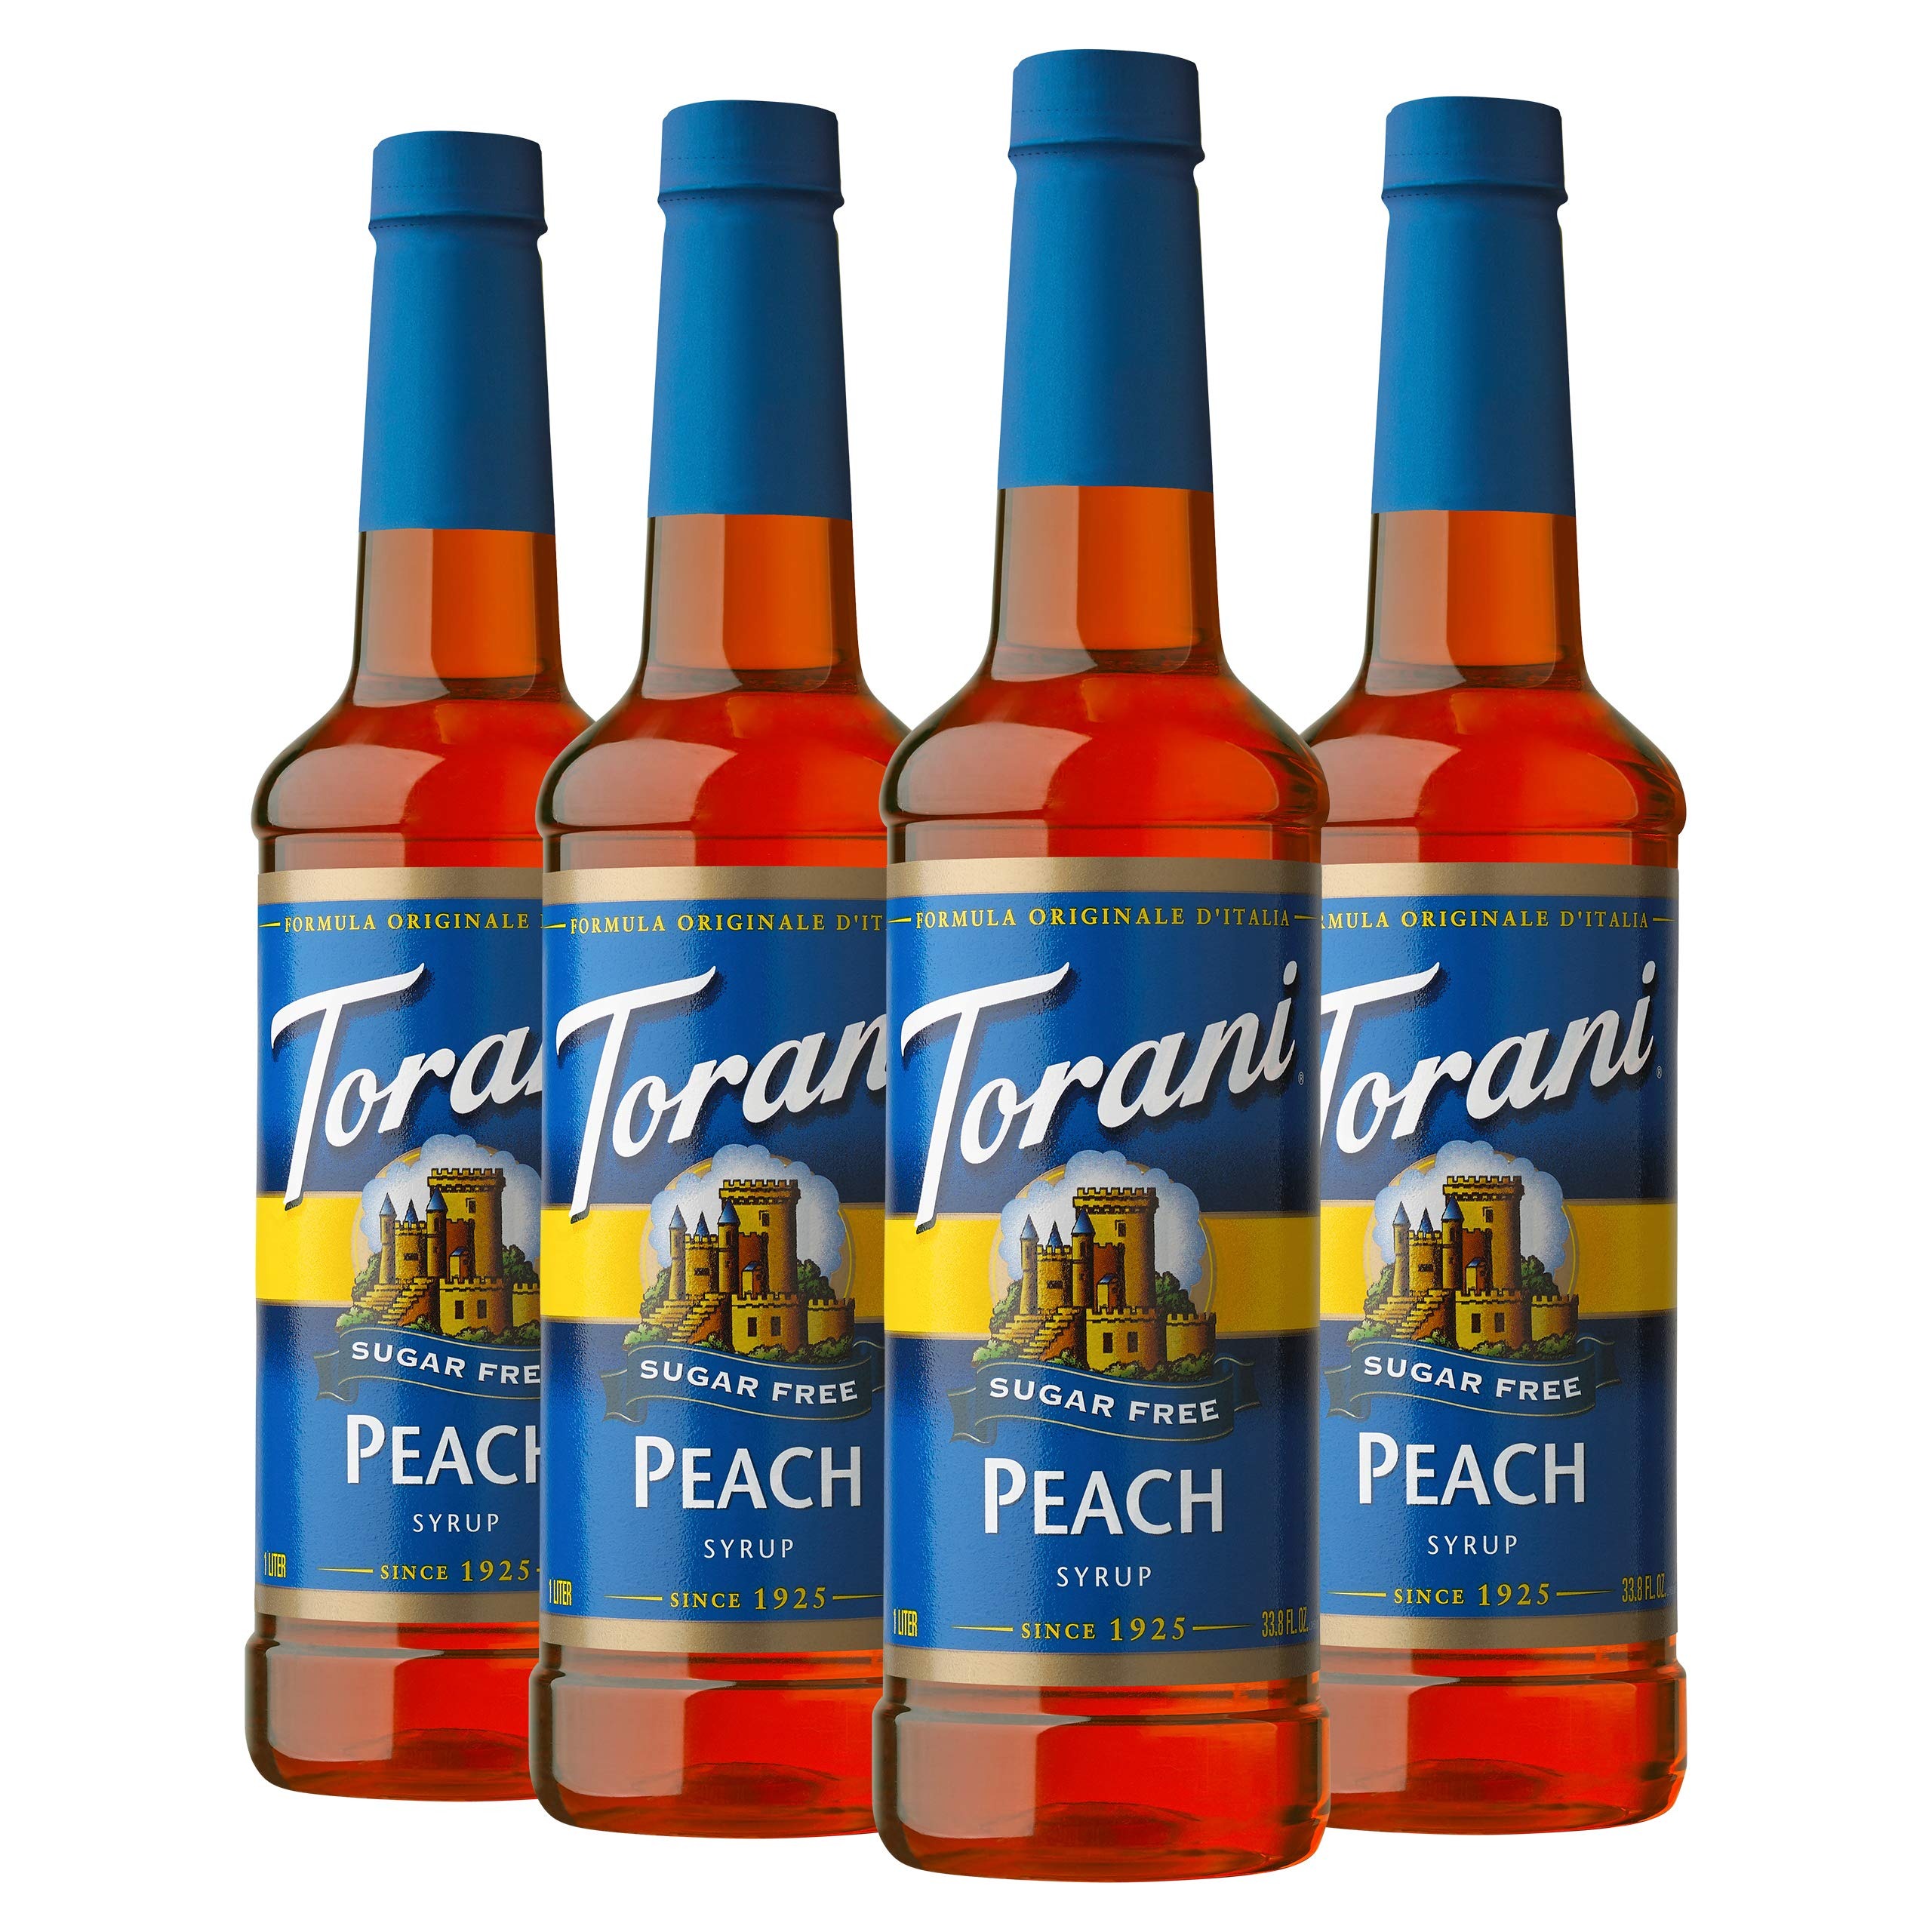
Item Name: Torani Sugar Free Syrup, Peach, 25.4 Ounces (Pack of 4)
Bullet Point 1: This sugar free, zero calorie syrup delivers the sweet and juicy flavor of ripe peaches; Add a guilt free twist to iced tea, lemonade, frozen drinks and more
Bullet Point 2: Crafted with cold-filtered water, natural flavors and no sugar, our Sugar Free syrups are naturally fat free; Zero calories, zero sugar, zero carbs, keto-friendly, gluten free and kosher
Bullet Point 3: From caramel to vanilla to pumpkin spice to lavender and everything in between, our syrups and sauces help you create delicious beverages
Bullet Point 4: Perfect for flavored teas, lemonade, smoothies, energy drinks, refreshers, boba tea, water enhancers, Italian soda, coffee, lattes, cocktails and mocktails, snow cones, sparkling water, yogurt, overnight oats and more
Bullet Point 5: Founded in San Francisco in 1925 with handwritten family recipes brought home from Italy, Torani now crafts over 100 tantalizing flavors to help you embrace your inner flavorista
Value: 101.6
Unit: Fl Oz

Price: 21.98